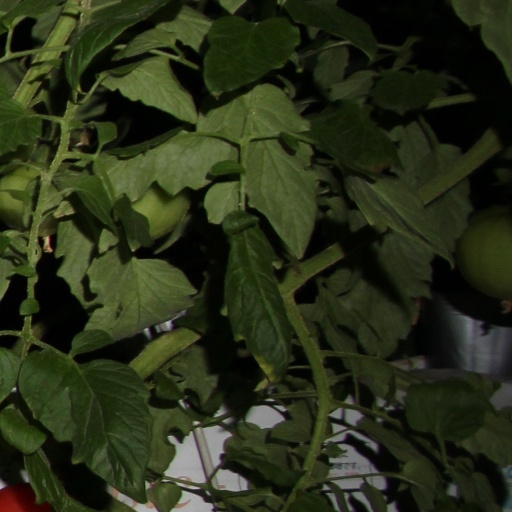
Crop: tomato